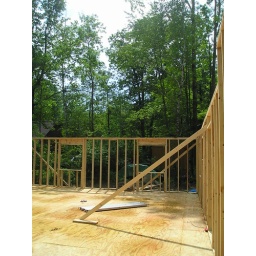
The windows are in Tim and Sue's bedroom and &amp;quot;Nettie's bedroom&amp;quot;